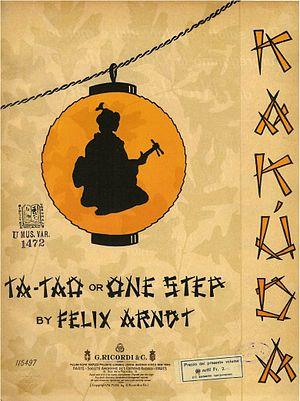
Kakuda, Arndt
Felix Arndt était un pianiste et compositeur américain de musique ragtime. Il composa "Nola" en 1916, considéré comme le premier morceau de novelty piano au sein du genre ragtime. Un style complexe et destiné aux prouesses pianistiques. Il décéda de la pandémie mondiale de la grippe de 1918 à seulement 29 ans, à New York.